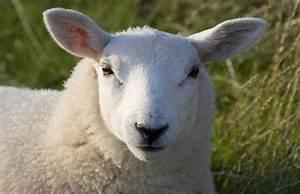
sheep